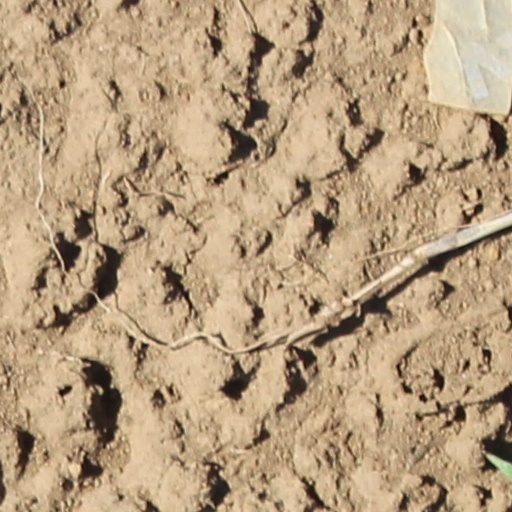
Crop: wheat